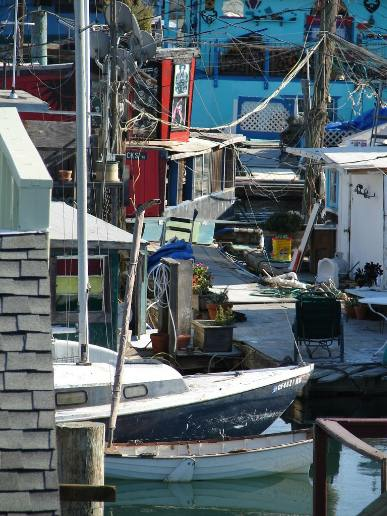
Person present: No